Oskar (film)

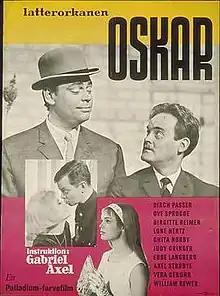
Film poster

Oskar is a 1962 Danish comedy film based upon the play by , directed by Gabriel Axel and starring .